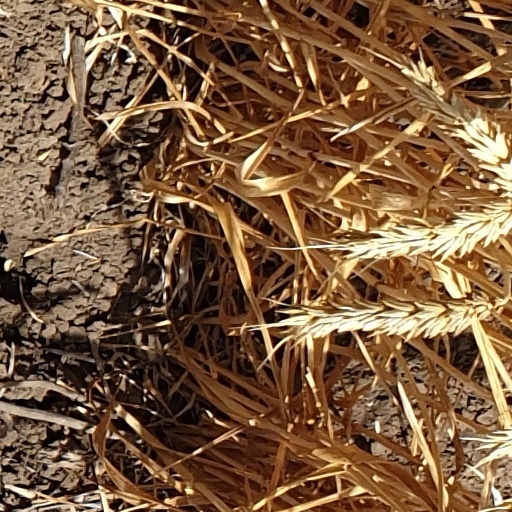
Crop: wheat